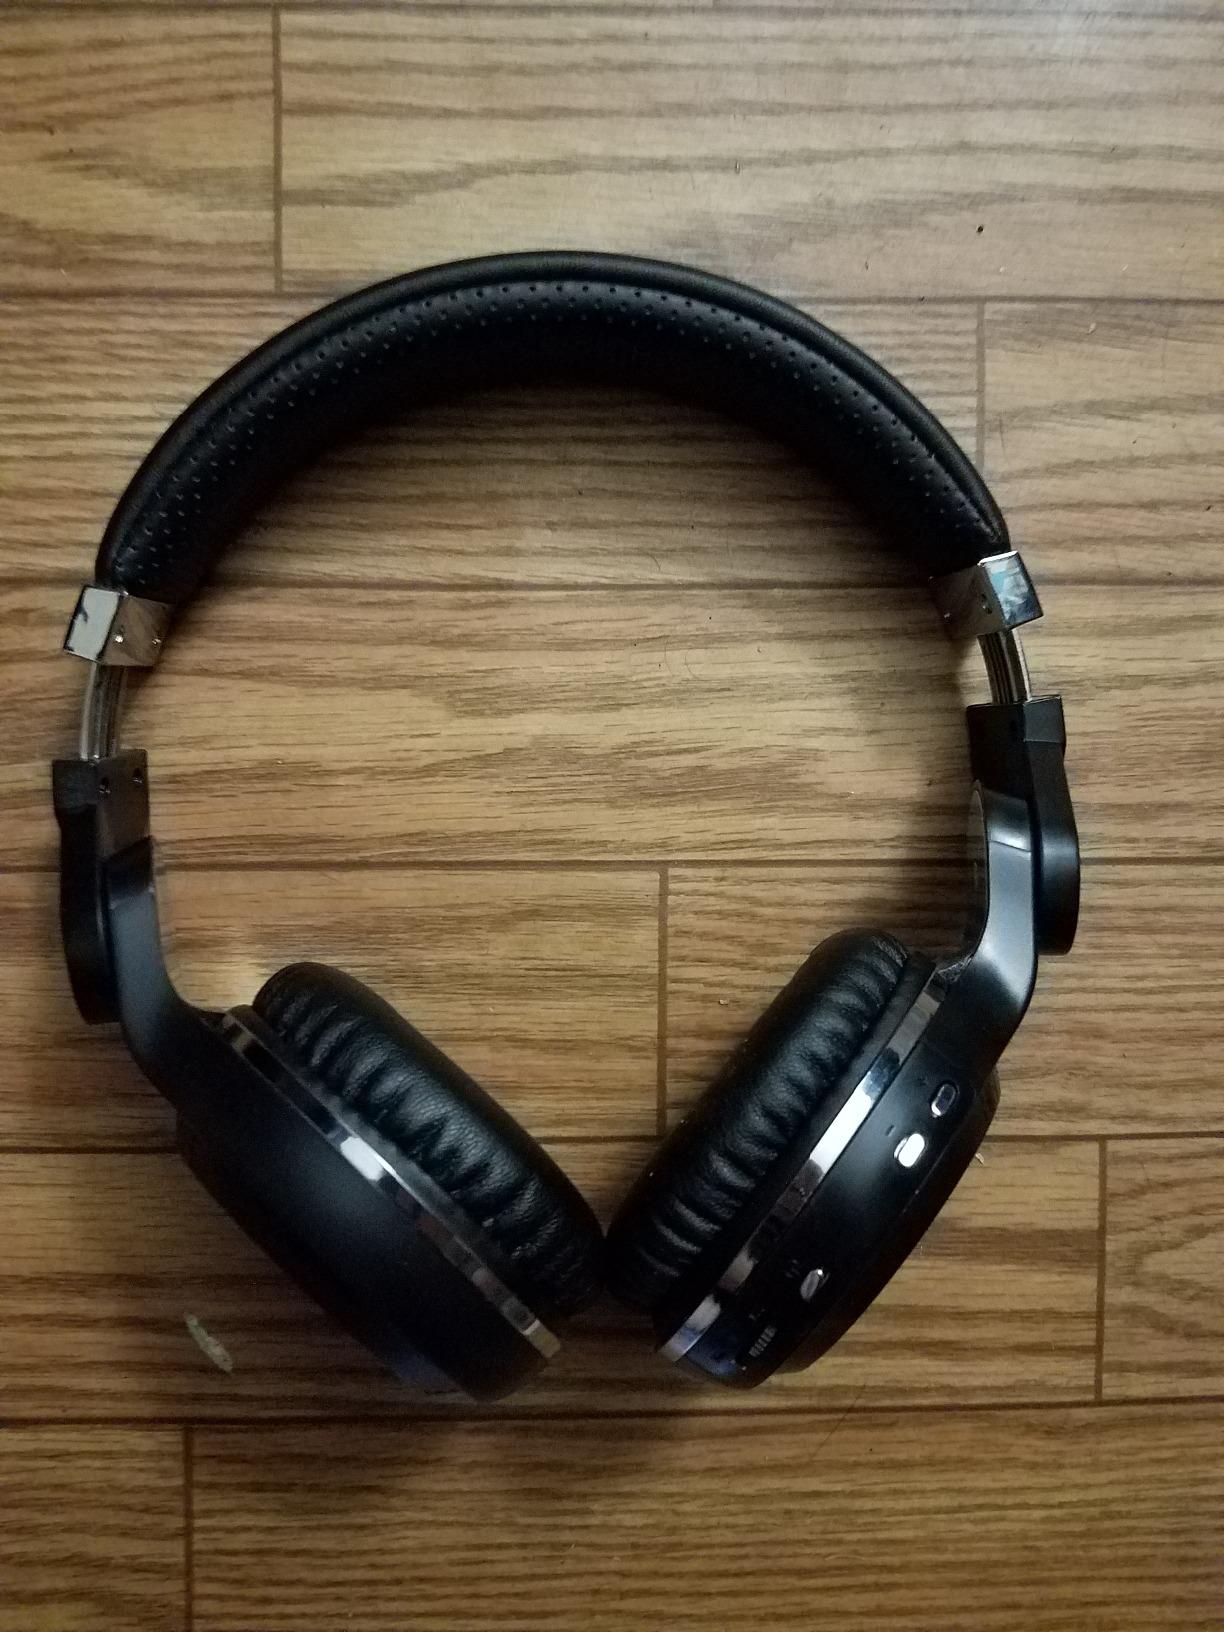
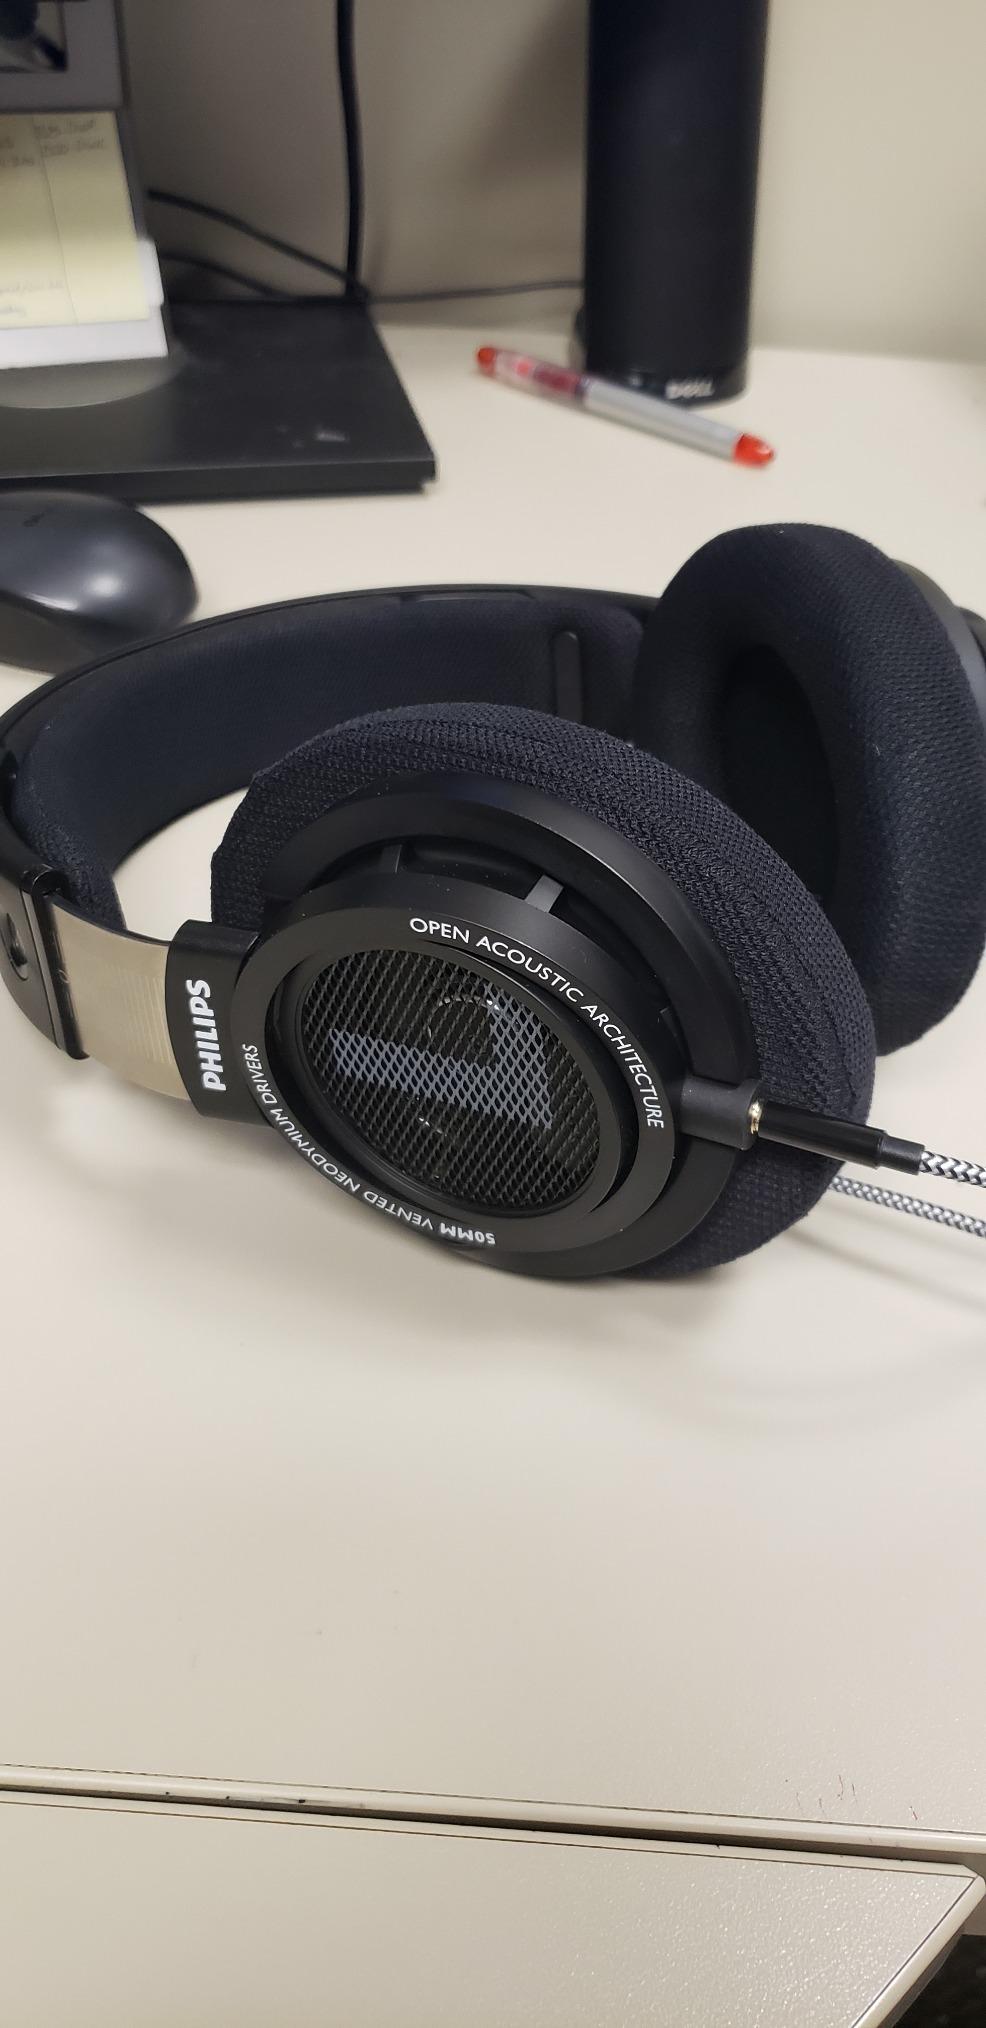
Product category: headphones
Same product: no